Bryan Steil

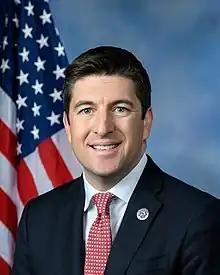
Official portrait, 2021

Bryan George Steil (born March 3, 1981) is an American attorney, businessman, and Republican politician from Janesville, Wisconsin. He is a member of the United States House of Representatives, representing Wisconsin's 1st congressional district since 2019. In the 118th Congress, he is chair of the House Administration Committee. Prior to his election to Congress, he served as a member of the University of Wisconsin Board of Regents.